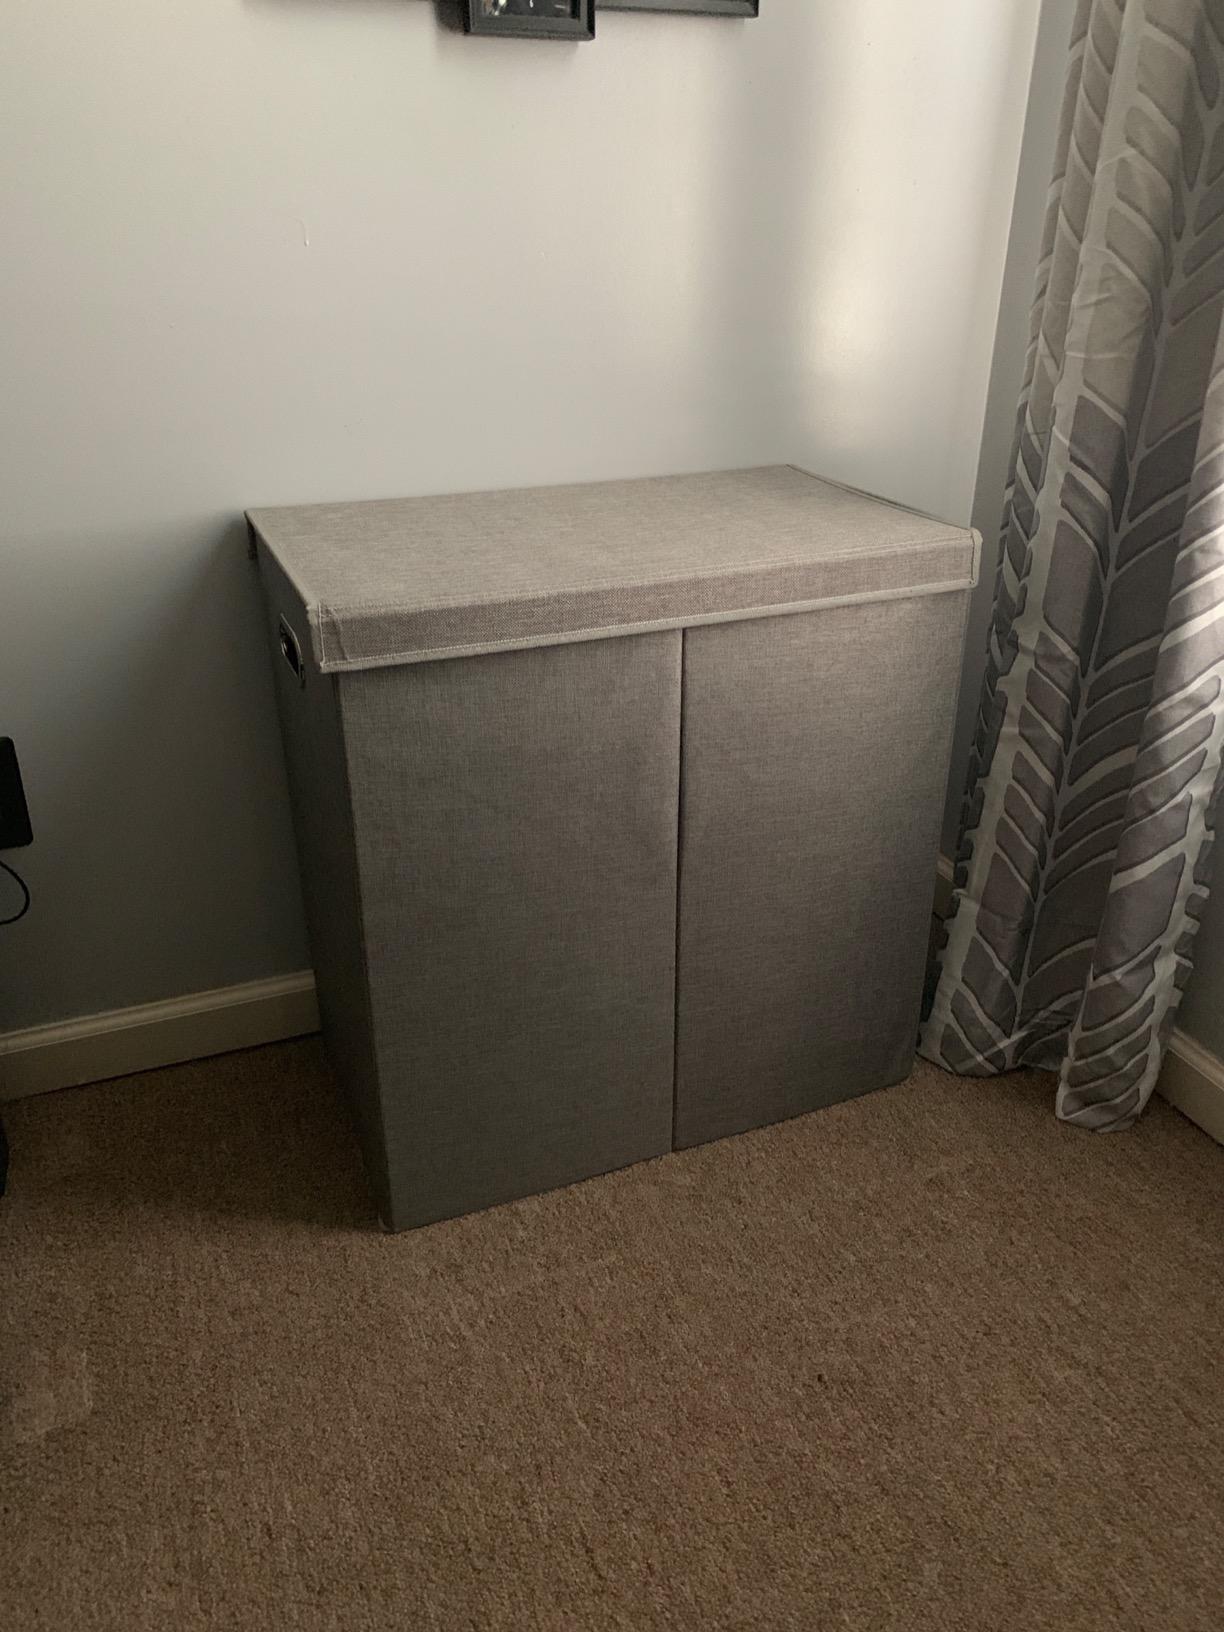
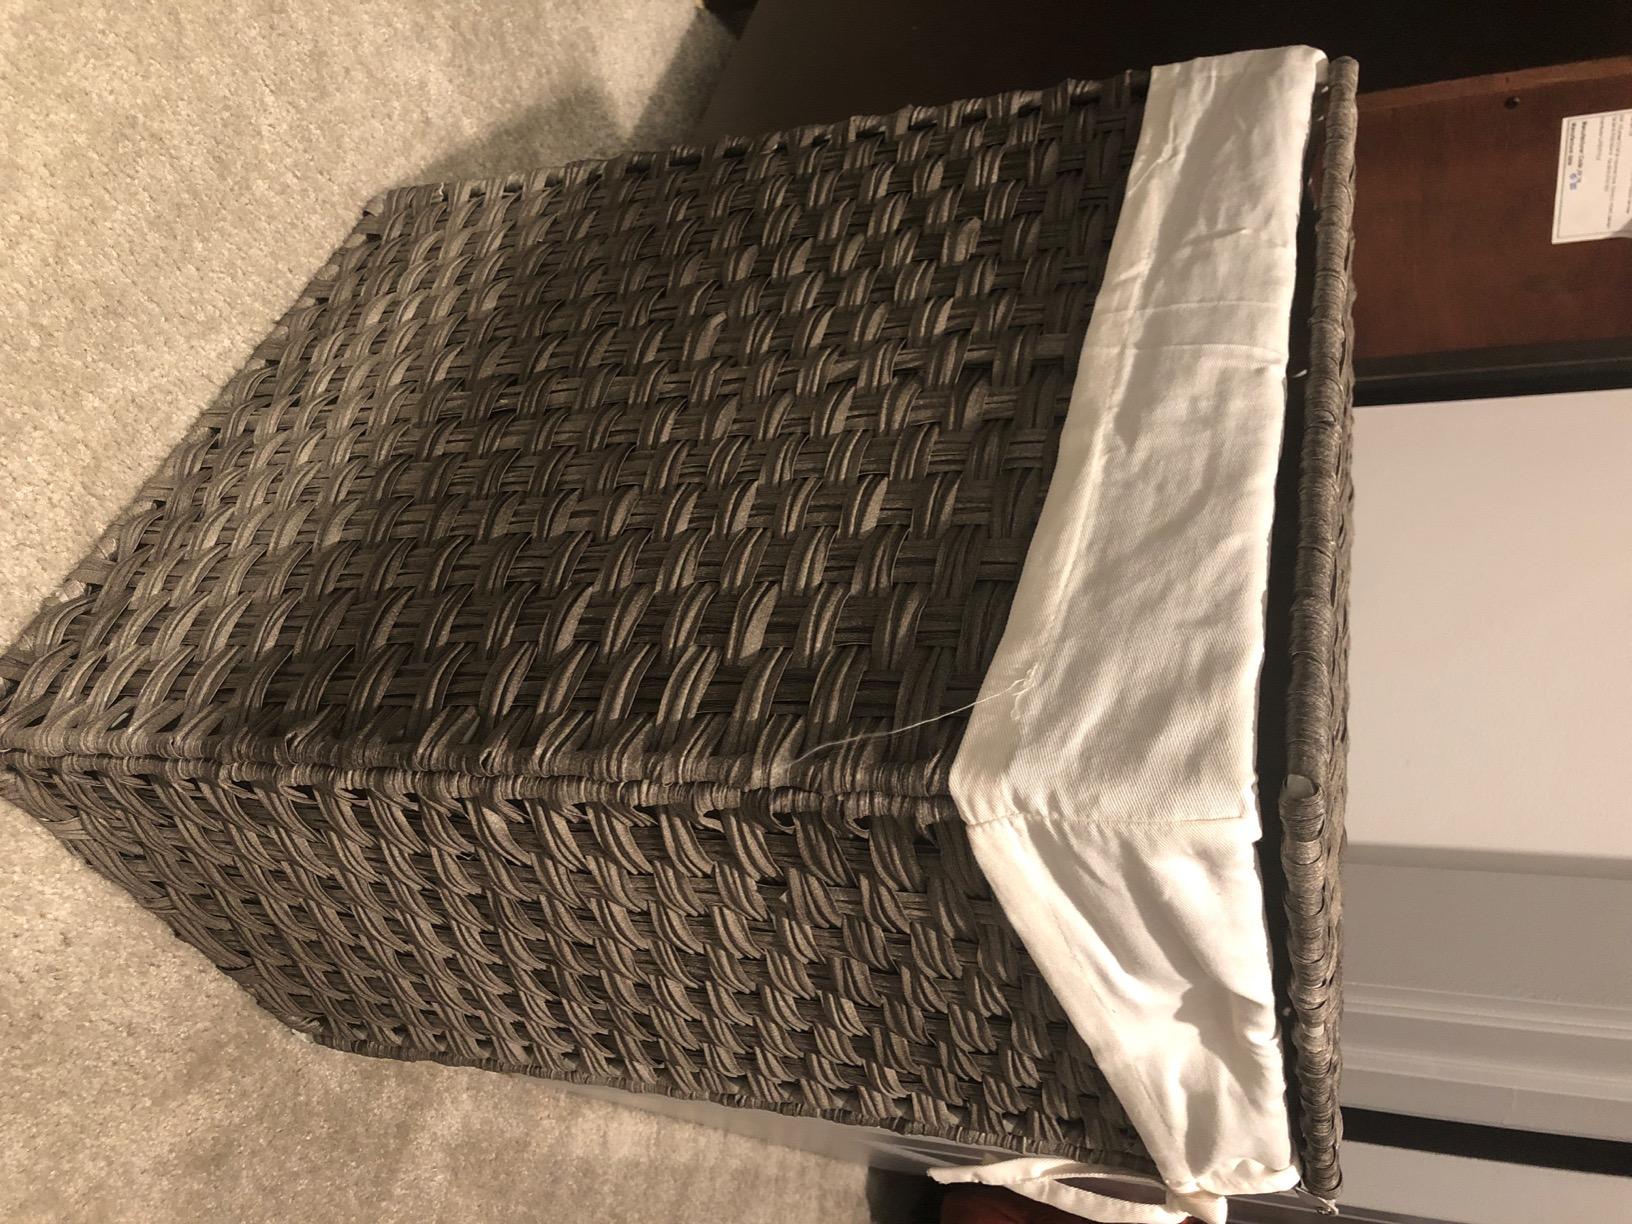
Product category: items_hamper
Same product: no